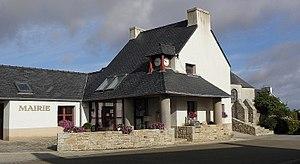
Mairie de Trézilidé (29).
Trézilidé [tʁezilide] est une commune du département du Finistère, dans la région Bretagne, en France.